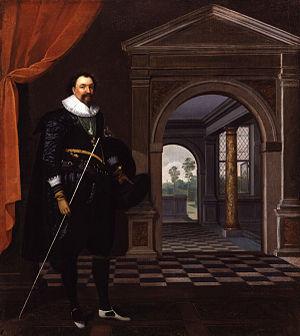
William Herbert, 3ᵉ comte de Pembroke KG, PC était un politicien et courtisan anglais. Il était le fils de Henry Herbert et de sa troisième femme, Mary Sidney. Chancelier de l'Université d'Oxford, il a fondé le Pembroke College d'Oxford avec le roi Jacques Iᵉʳ. Il a été gardien de la forêt de Dean et agent de police de St Briavels de 1608 à 1630. Il servit comme Lord Chambellan de 1615 à 1625. En 1623, le Premier Folio des pièces de William Shakespeare lui est dédié, avec son frère Philip Herbert.